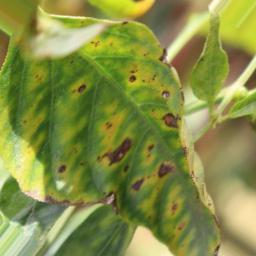
Label: nutritional